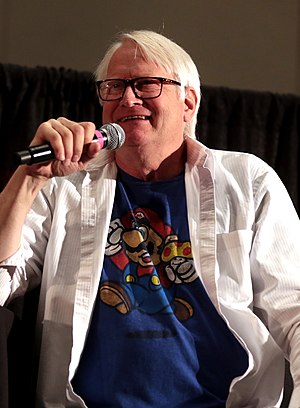
Charles Martinet
Charles Martinet er en amerikansk stemmeskuespiller. Han er bedst kendt som manden der lægger stemme til Nintendo's spilhelt Mario. Charles Martinet lægger også stemme til Nintendo-figurerne Luigi, Wario, Waluigi, Baby Mario, Baby Luigi, Toadsworth etc. Han lagde også stemme til dragen Paarthurnax i The Elder Scrolls V: Skyrim.